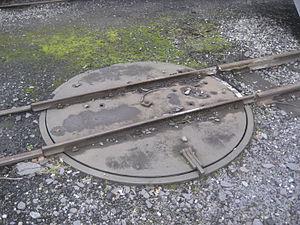
Une plaque tournante est un système permettant de faire faire demi-tour aux matériels ferroviaires qui ne possèdent qu'un sens de conduite, tels que certaines locomotives à vapeur soit dans les dépôts, soit dans les gares terminus ou d'effectuer le remisage des wagons ou voitures dans les premières gares.